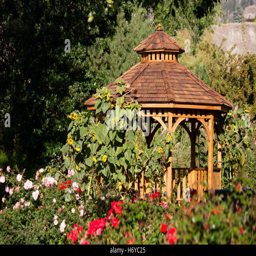
gazebo in a park located